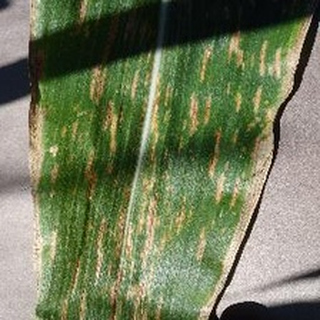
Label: corn_gray_leaf_spot